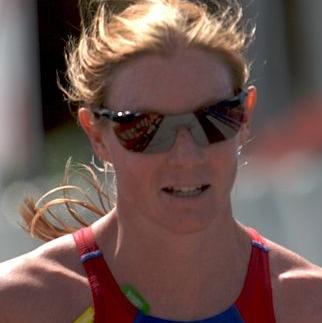
Age: 28